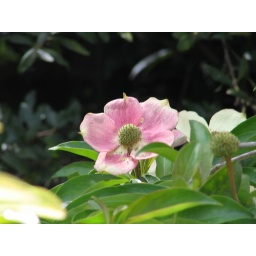
Cornus Capitata, evergreen dogwood in back yard. Fowers pale yellow and turn pink before going to fruit.